Isaac L. Ellwood

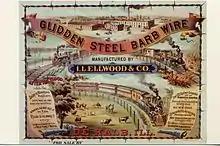
An advertising poster c. 1880s for Ellwood and Glidden's manufacturing firm.

Ellwood found some success in California and returned east in 1855, to DeKalb, Illinois, where he opened a hardware and implements store. On January 27, 1859, Ellwood married Harriet Augusta Miller; the couple would ultimately have seven children. As Ellwood rose to prominence he began acquiring farm properties in and around DeKalb, Illinois. After the Civil War ended he began to import Percheron draft horses, many from France. Eventually, this resulted in a stock farm near DeKalb.